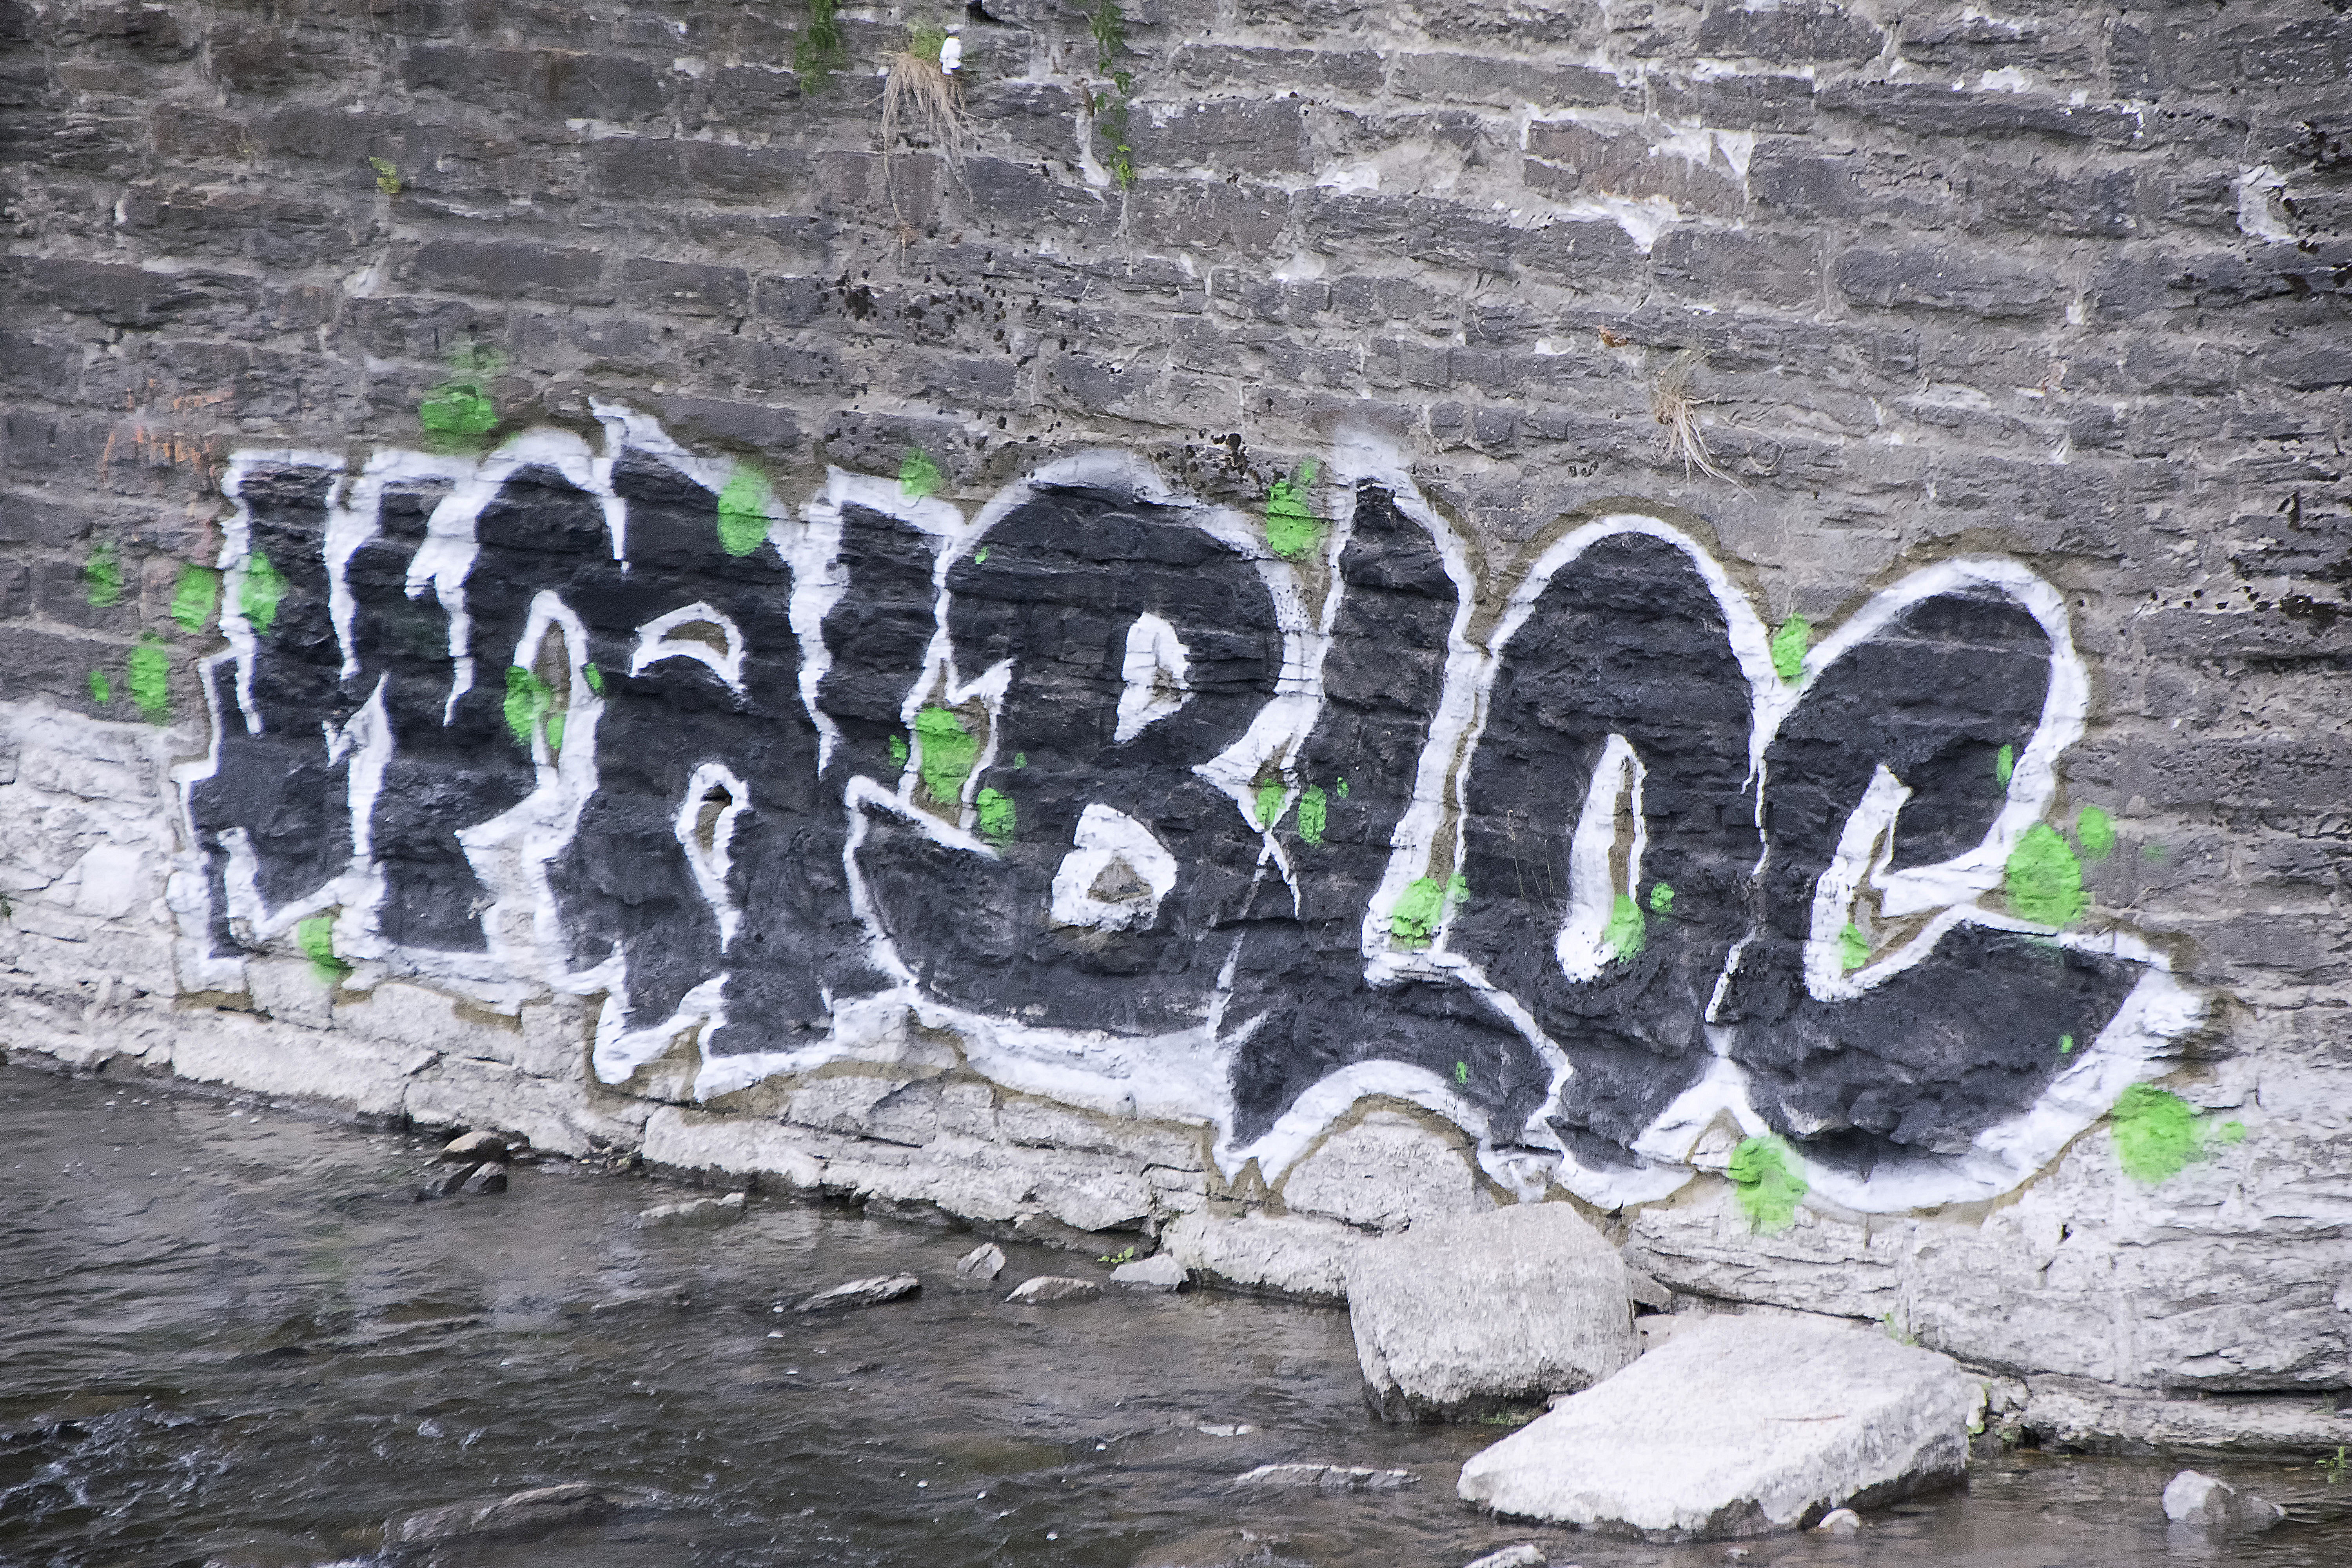
urban, graffiti, street art, art, canada, quebec, sherbrooke, urbain, amalgam